History of Alnmouth

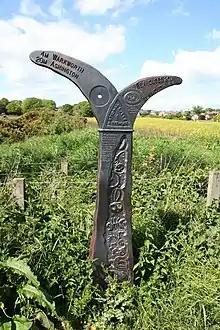
Contemporary National Cycle Network sign near Alnmouth

Prosperity seems to have improved in the 17th century, and in the 18th century trade at the port burgeoned (as was common for many ports in that period, owing to greatly increasing foreign and domestic trade). The most notable export from the port was grain, and records speak of a "corn road" to Alnmouth from as far away as Hexham. In 1813 – not necessarily at Alnmouth's peak, since trade suffered during the war with France – Alnmouth exported 44,266 quarters of grain, about half as much as Berwick-upon-Tweed, but twice as much as Newcastle. Such an amount might be harvested from about of fields and so it may be questionable how far grain travelled to be exported. A major import of the time was guano from Peru, part of the larger pattern of agricultural improvement of the time; a guano shed still exists at the south of Church Hill, built well away from the village, presumably because of the stench. Other exports noted in this period are coal, and eggs, pork and pickled salmon for the London trade, and wool for the Yorkshire woolen industry. Imports mentioned include blue slate from Scotland, timber from Holland and Scandinavia, and occasionally, pipes of Madeira wine. The grain trade gave rise to 16 granaries in the village, some of which were much later converted to residential use.